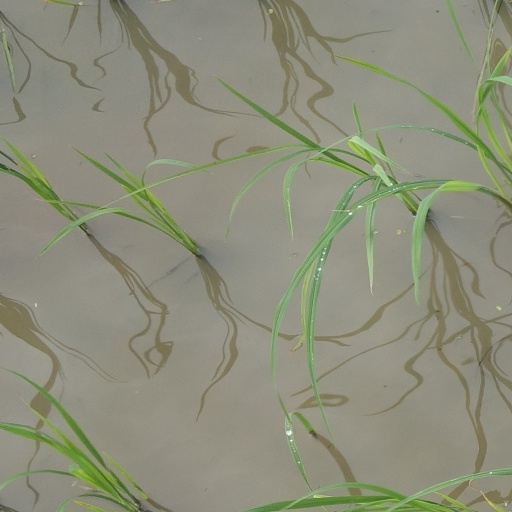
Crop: rice